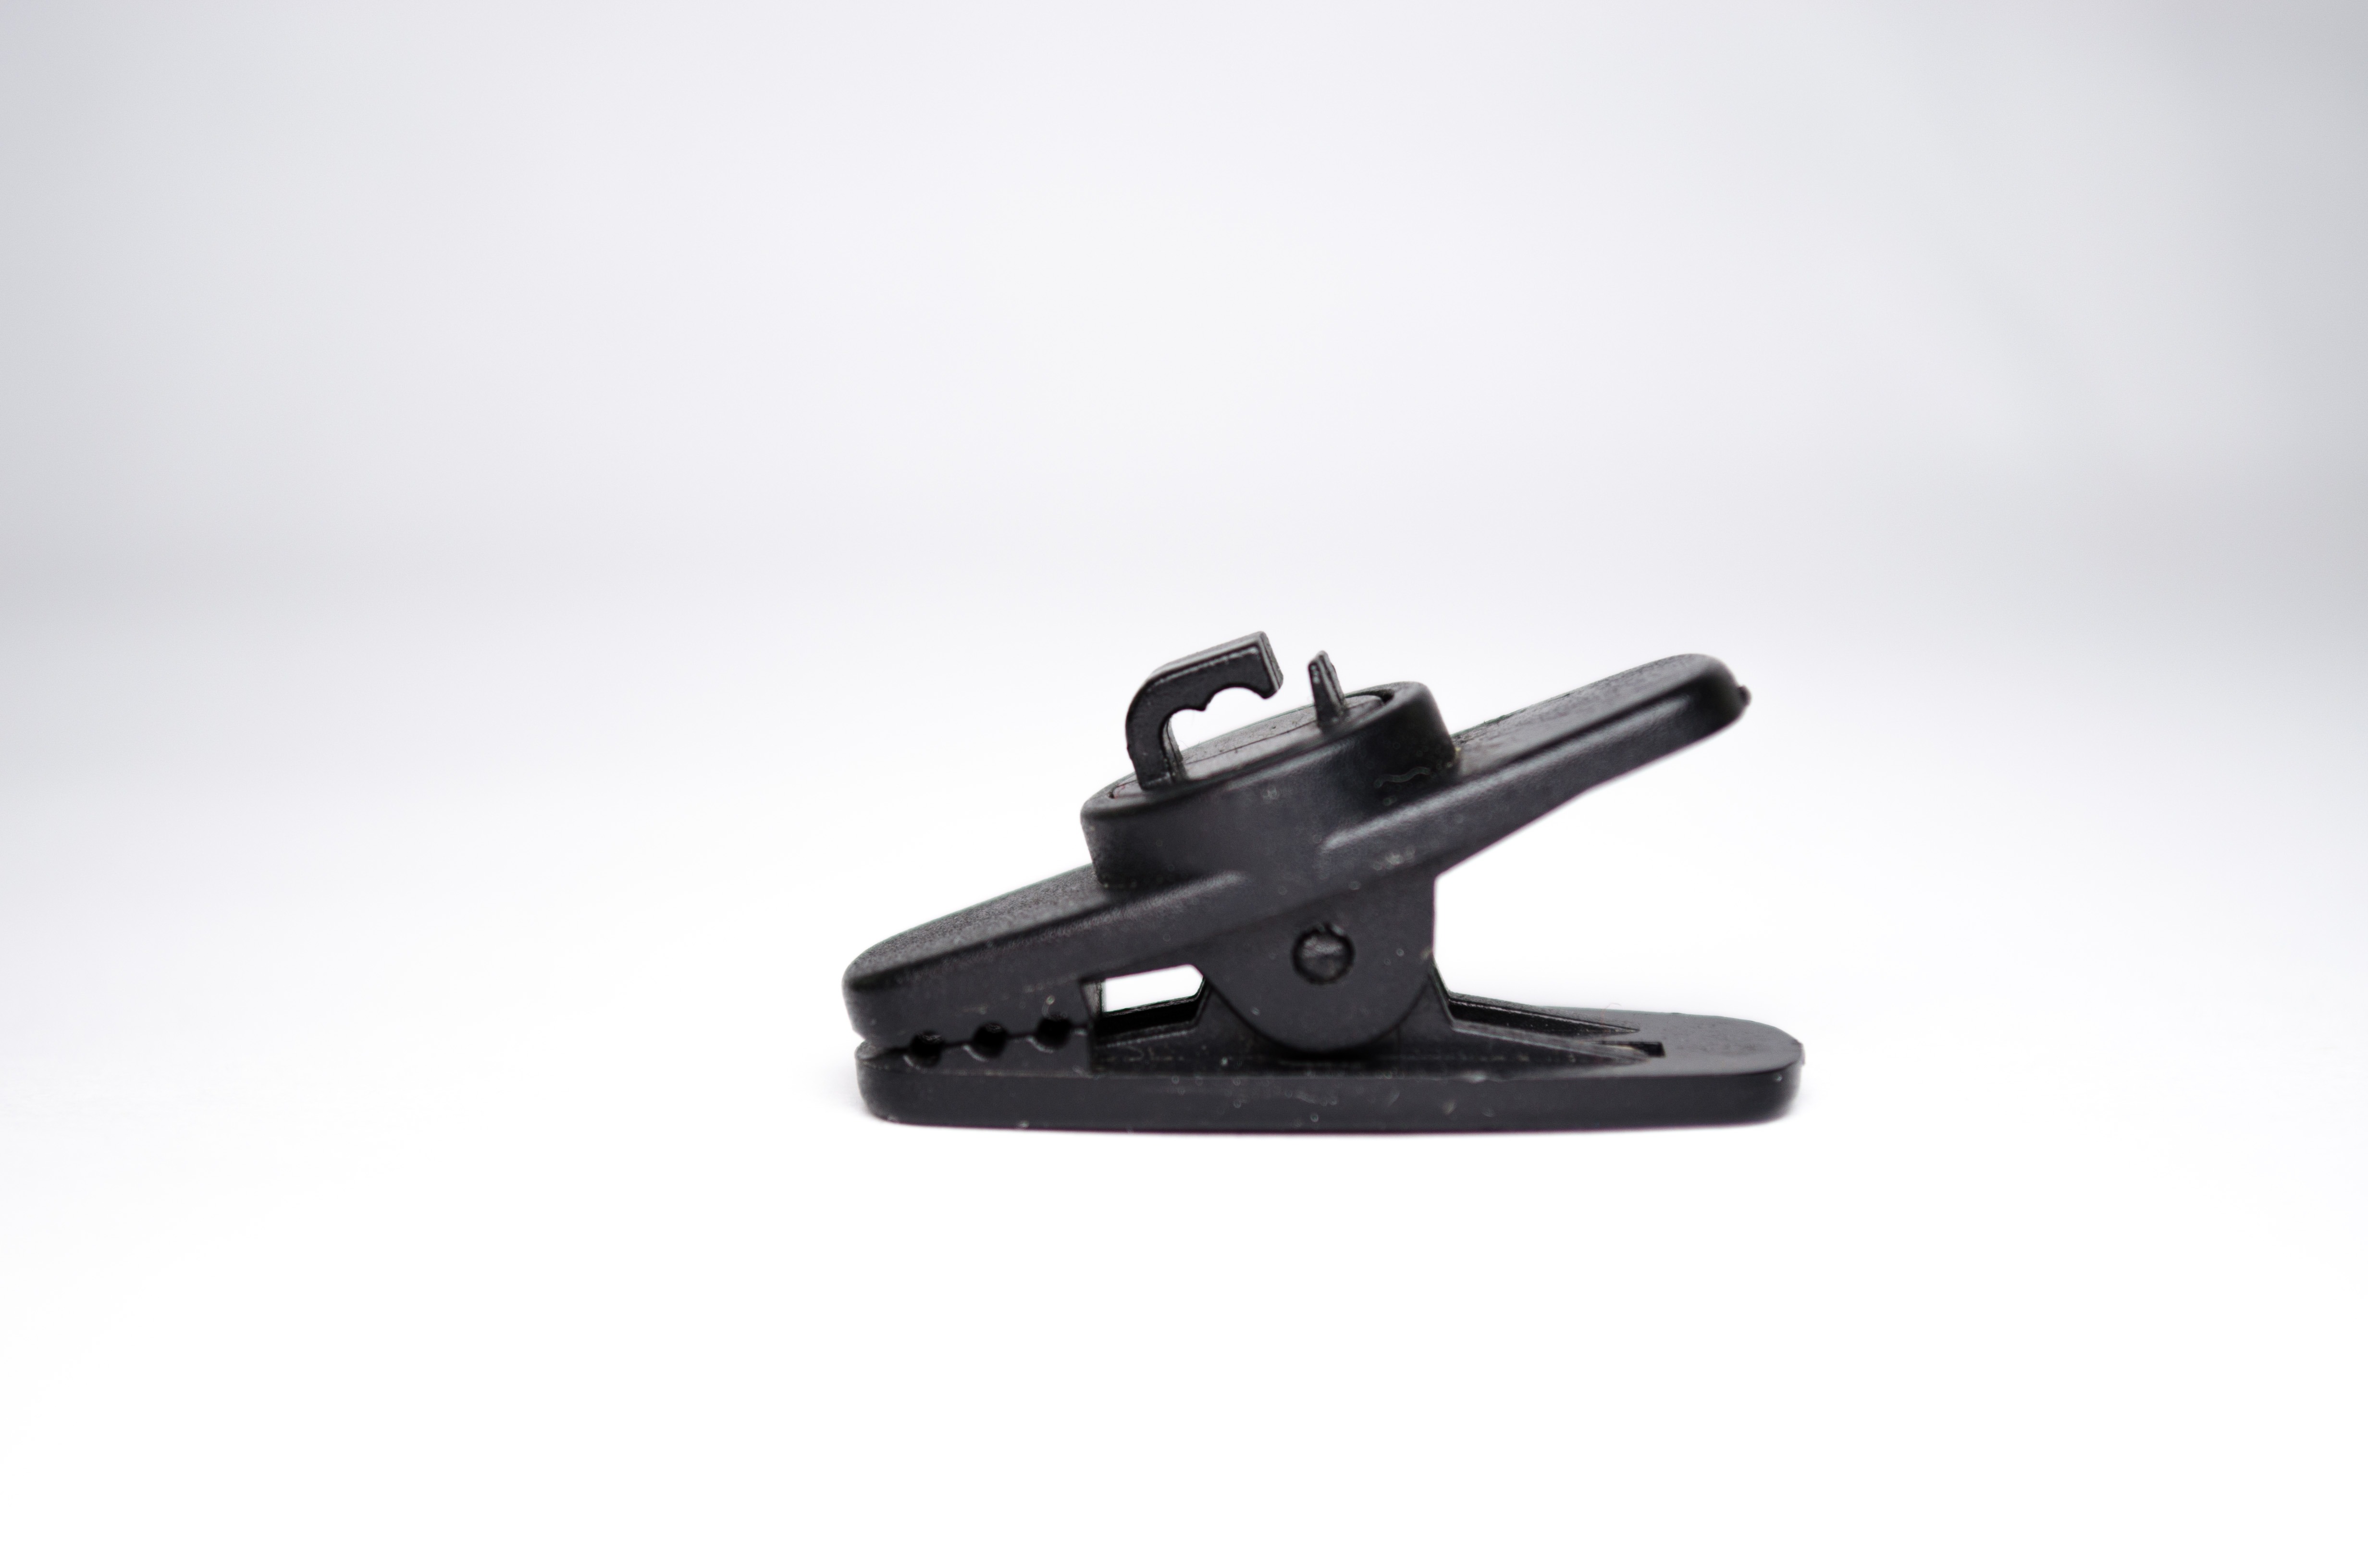
hand, tool, button, product, stationery, angle, hardware, clip, punch, product design, paper clip, stapler